Catalan Workers Bloc

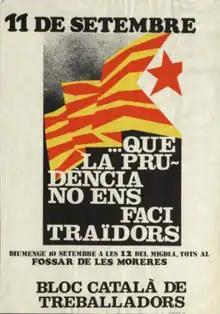
BCT poster

Catalan Workers Bloc was a political party in Catalonia, Spain. Formed in 1978 through the merger of the Party of Labour of Catalonia (PTC) and the Marxist Unification Movement (MUM). BCT participated in the National Liberation Left Bloc (BEAN) in the 1979 general elections.